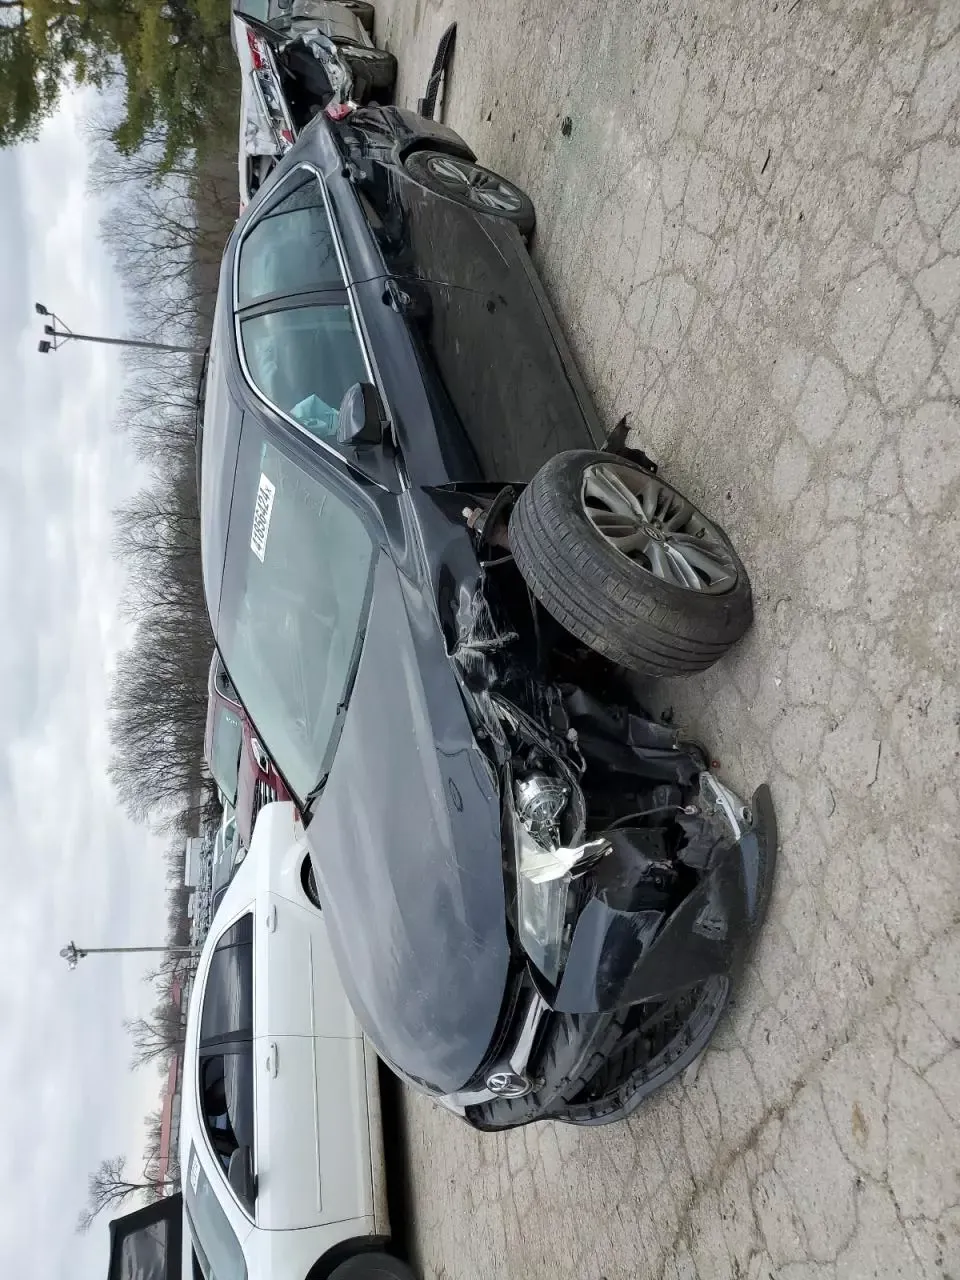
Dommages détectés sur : plaque d'immatriculation avant, pare-choc avant, feu avant droit, feu avant gauche, capot, aile avant gauche, porte avant gauche, porte arrière gauche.
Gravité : majeur